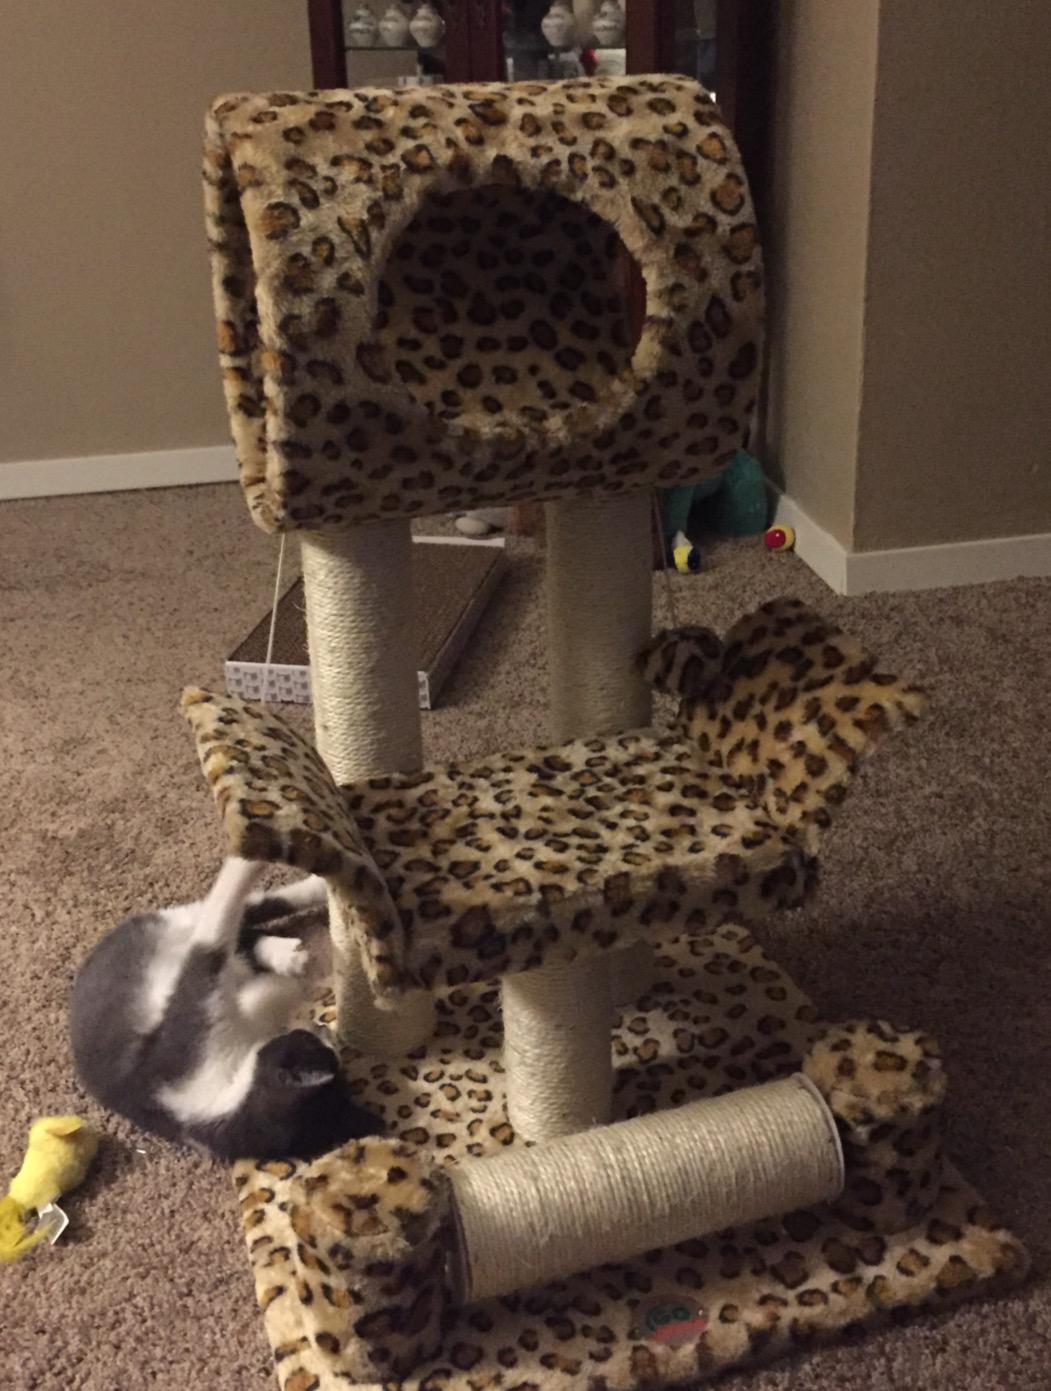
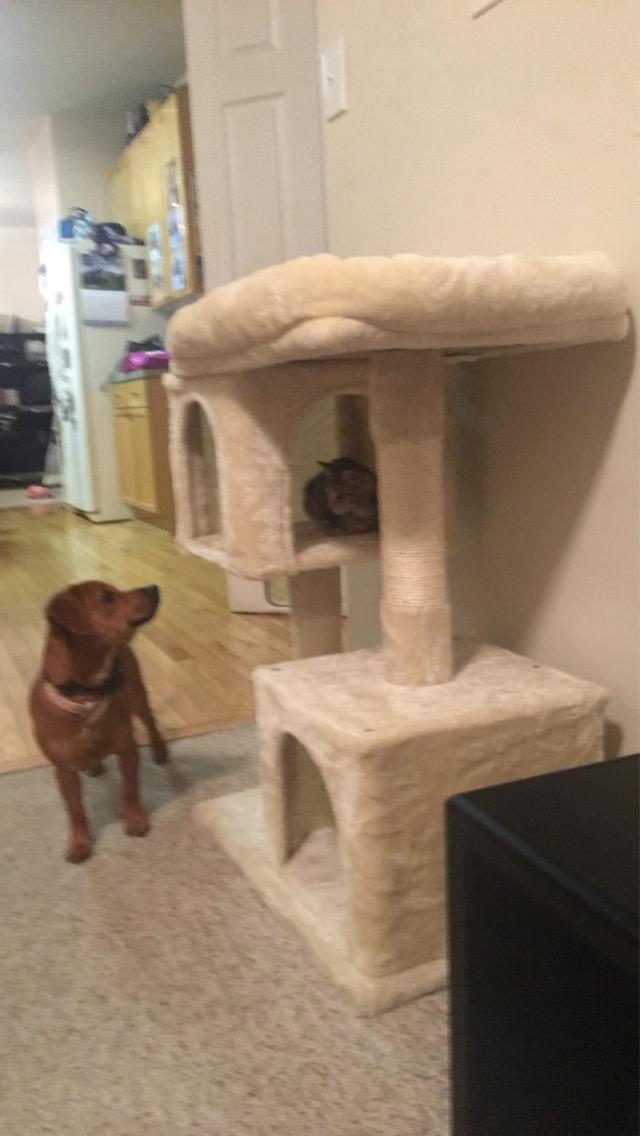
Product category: items_cat tree
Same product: no